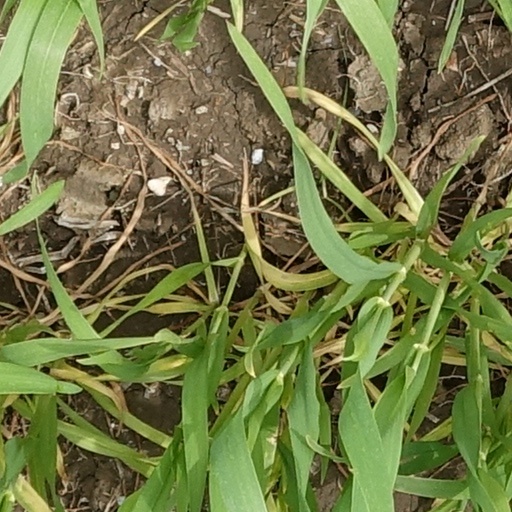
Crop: wheat